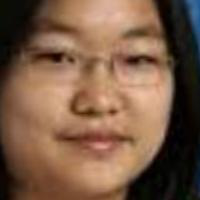
Age group: age 11-20